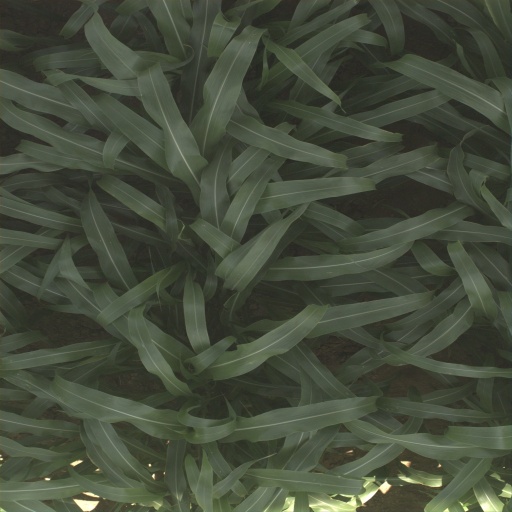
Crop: sorghum